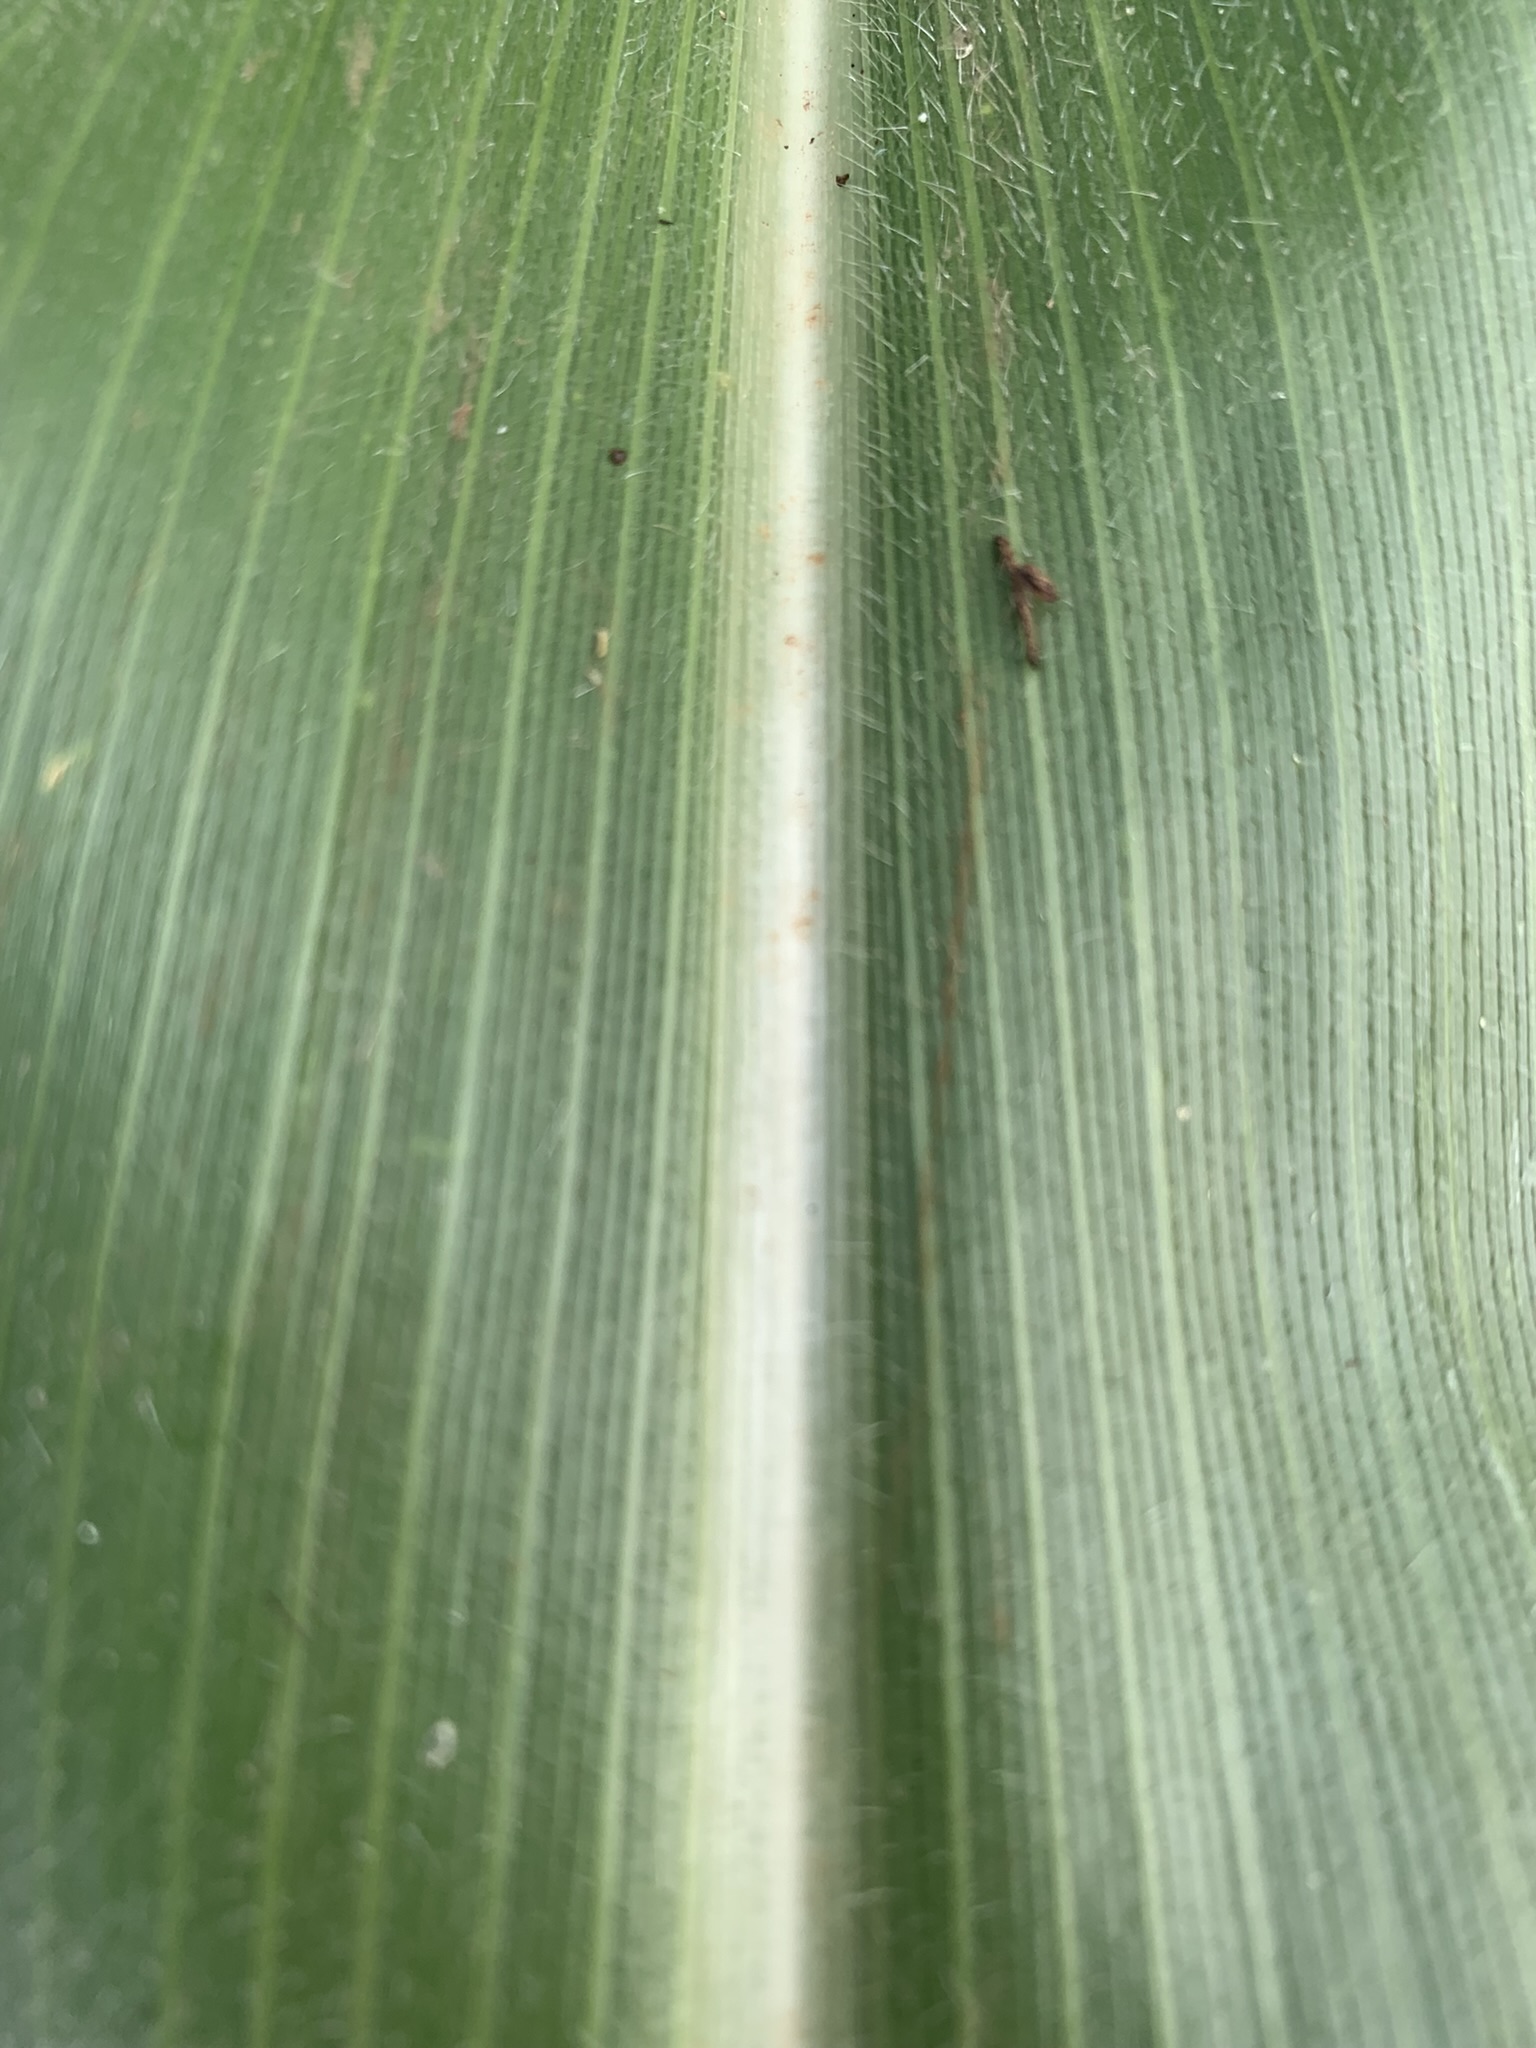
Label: Healthy